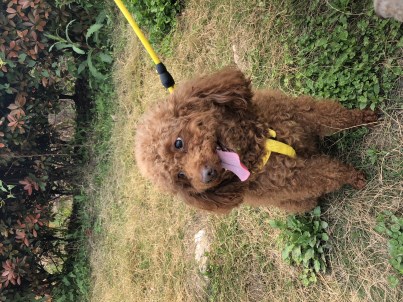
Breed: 7449-n000128-teddy